Kyriakos Pittakis

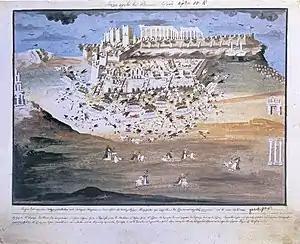
Painting of a battle scene; soldiers climb up the hill of the Acropolis

After growing tensions and preparations throughout the early months of 1821, the Greek War of Independence began in March. When rebel villagers from Attica entered Athens on behalf of the revolutionaries in April, the Turkish garrison retreated to the Acropolis. Ottoman forces briefly recaptured the city in July, but largely departed in August, leaving only a small force behind, whereupon the population rebelled again, forcing the Turks back to the Acropolis and beginning the First Siege of the Acropolis, which would continue until .